Russians in Estonia

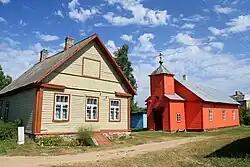
A Russian Old Believer village with a church on Piirissaar

In Estonia, the population of ethnic Russians is estimated at 285,819, most of whom live in the capital city Tallinn and other urban areas of Harju and Ida-Viru counties. While a small settlement of Russian Old Believers on the coast of Lake Peipus has an over 300-year long history, the large majority of the ethnic Russian population in the country originates from the immigration from Russia and other parts of the former USSR during the 1944–1991 Estonian Soviet Socialist Republic.